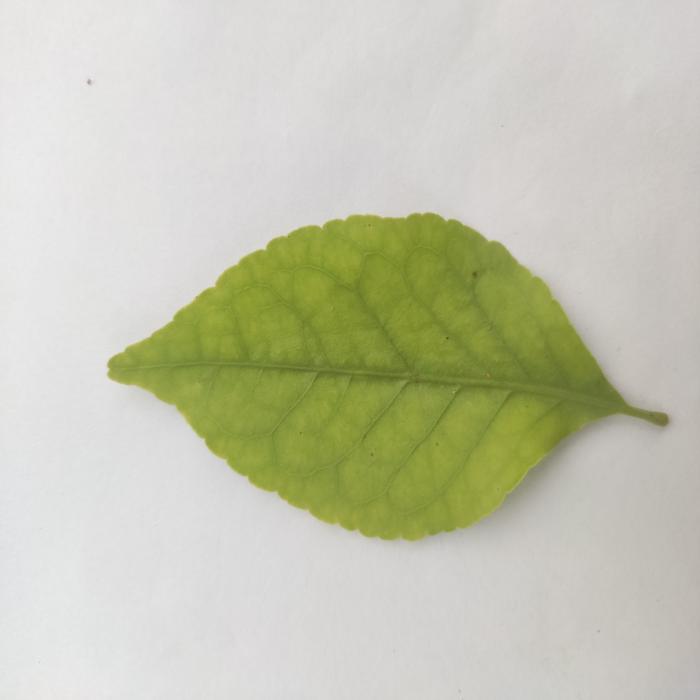
Crop: Aegle Marmelos
Leaf condition: Cercospora_Leaf